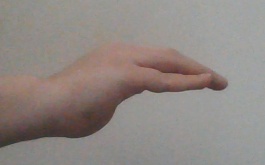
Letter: haa